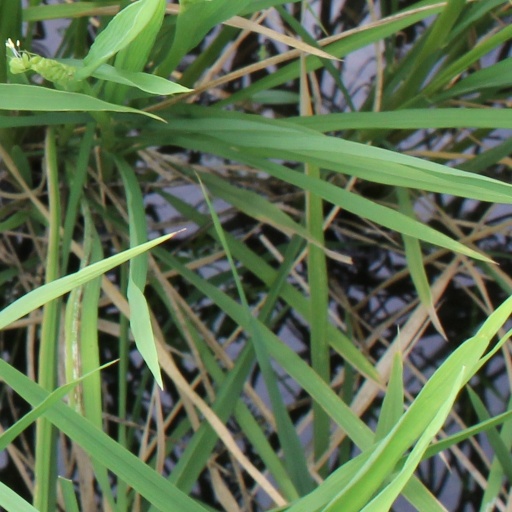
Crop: rice